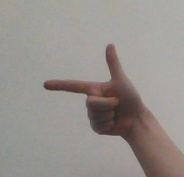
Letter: yaa